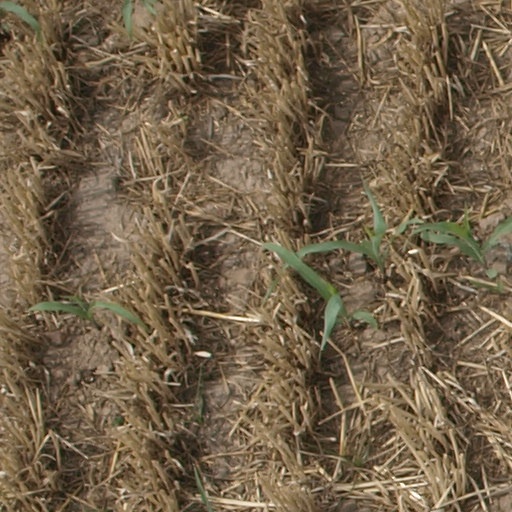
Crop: maize; corn